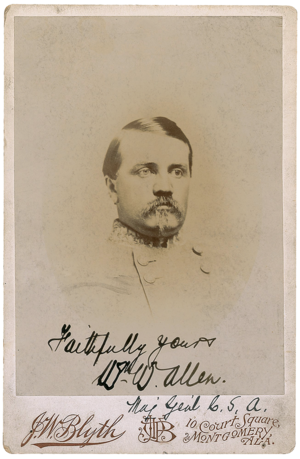
William Wirt Allen est un brigadier général de l'armée des États confédérés pendant la guerre de Sécession. Il atteint le rang pour commander une division d'un corps de cavalerie de l'armée du Tennessee dans les derniers jours de la guerre.